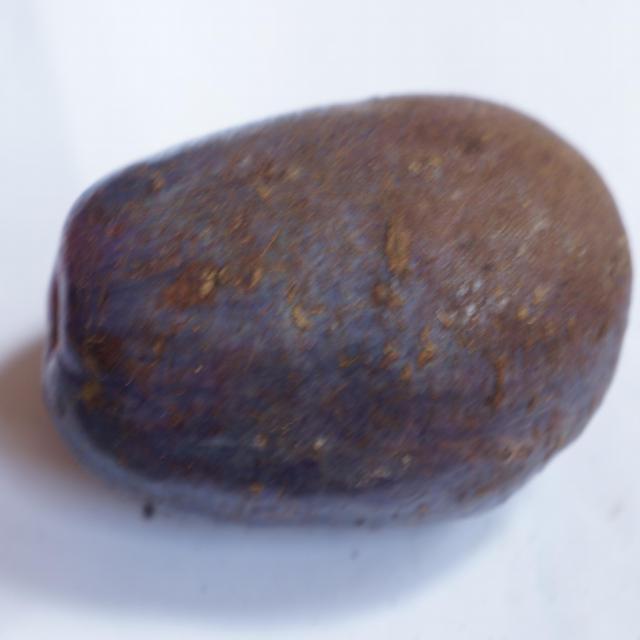
Plum grade: spotted